Planotortrix excessana

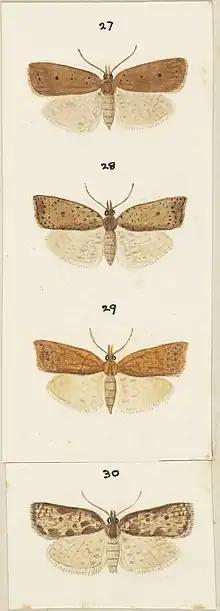
Some forms of "P. excessana" illustrated by Hudson

This species is extremely variable in appearance with the males possibly having forewings with a large white or pale yellowish spot, alternatively both the males and females can have forewings being ochreous and marbled with dark brown, or finally again both the males and females may have forewings being a dark purplish brown. The females are even more varied than the male. As well as the previously mentioned forms, the females may have forewings coloured a bright orange brown with no distinct markings, or forewings again bright orange brown but densely speckled with dark brown and a faint discal spot and two clear black dots below the apex. The female also might have forewings of warm brown with black discap and subapical spots or forewings again of warm brown but thickly speckled with black except on the area between the central band and apical patch. The female might also have forewings of ochreous-brown with the basal patch and central band well-defined, also a cloudy patch below the apex with possibly the addition of fine dots of black. Finally the female might also have ochreous forewings with the dorsum clouded brown.